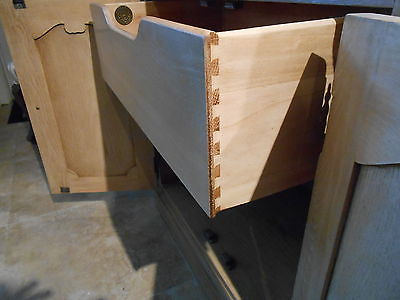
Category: cabinet